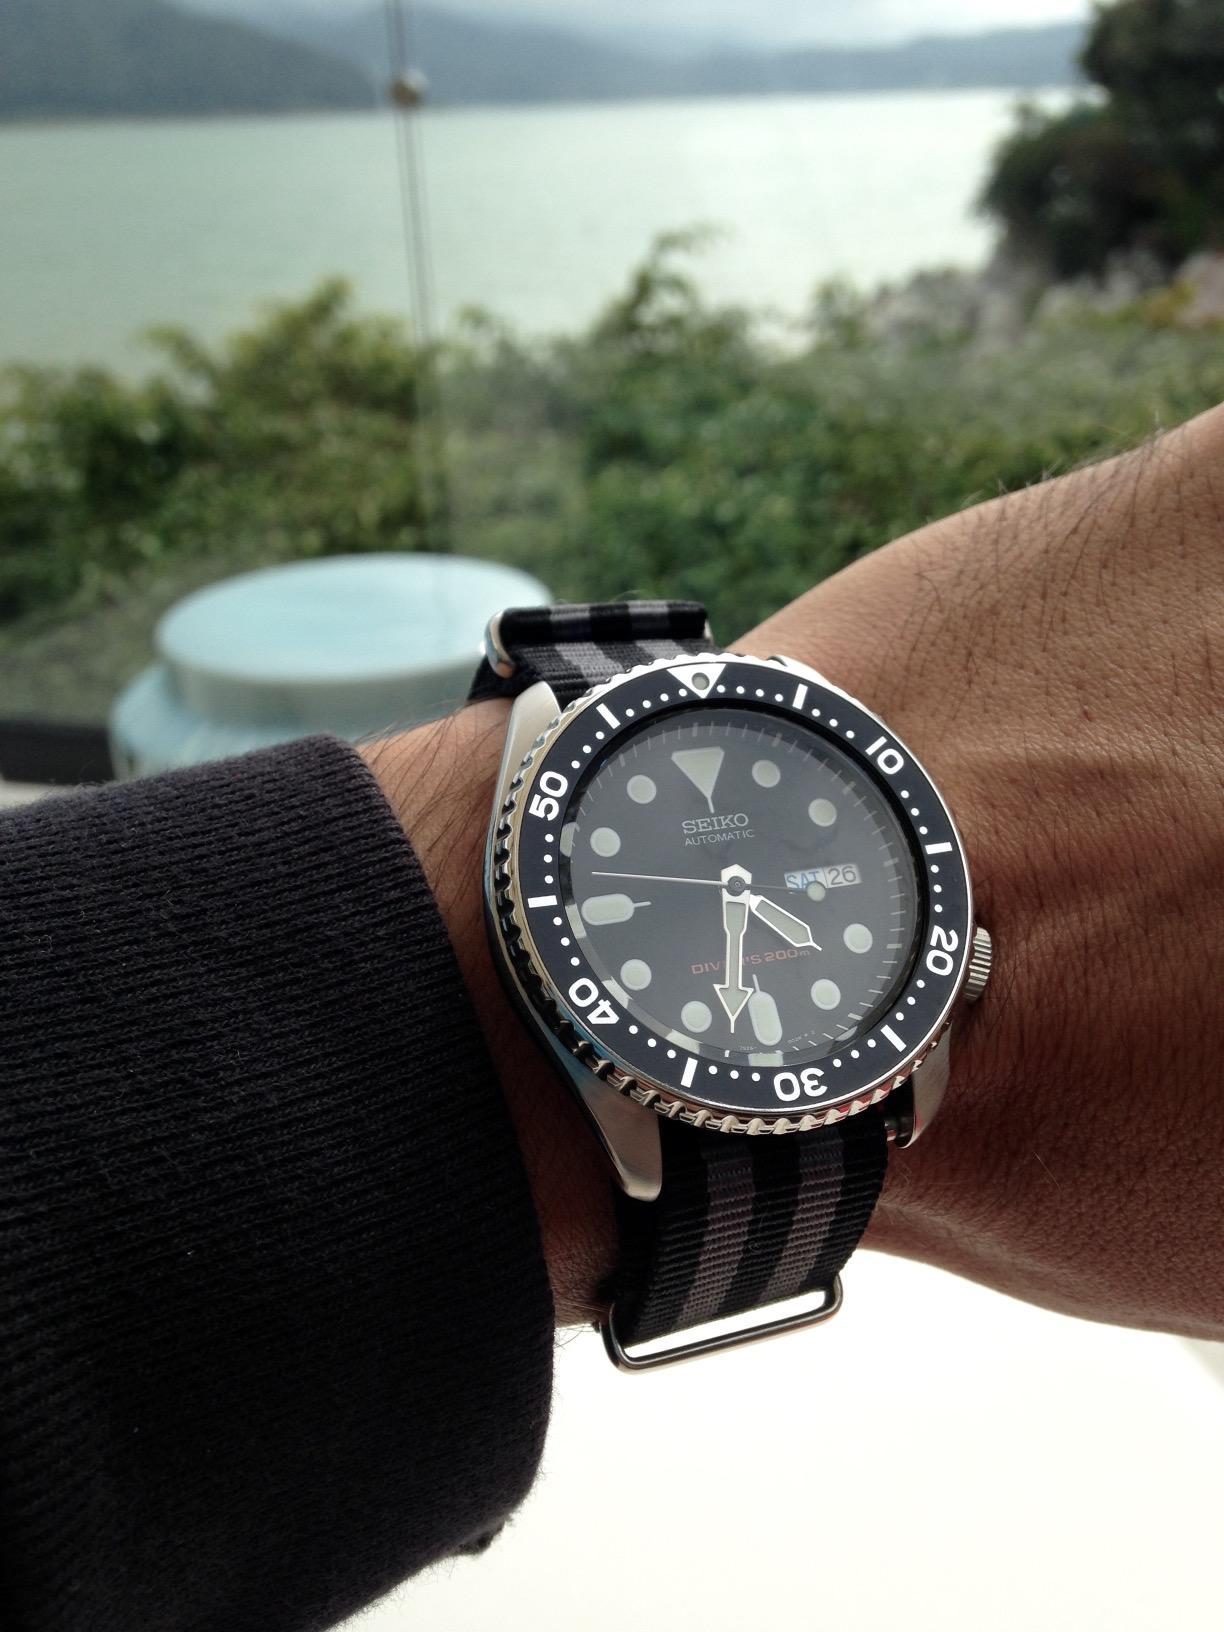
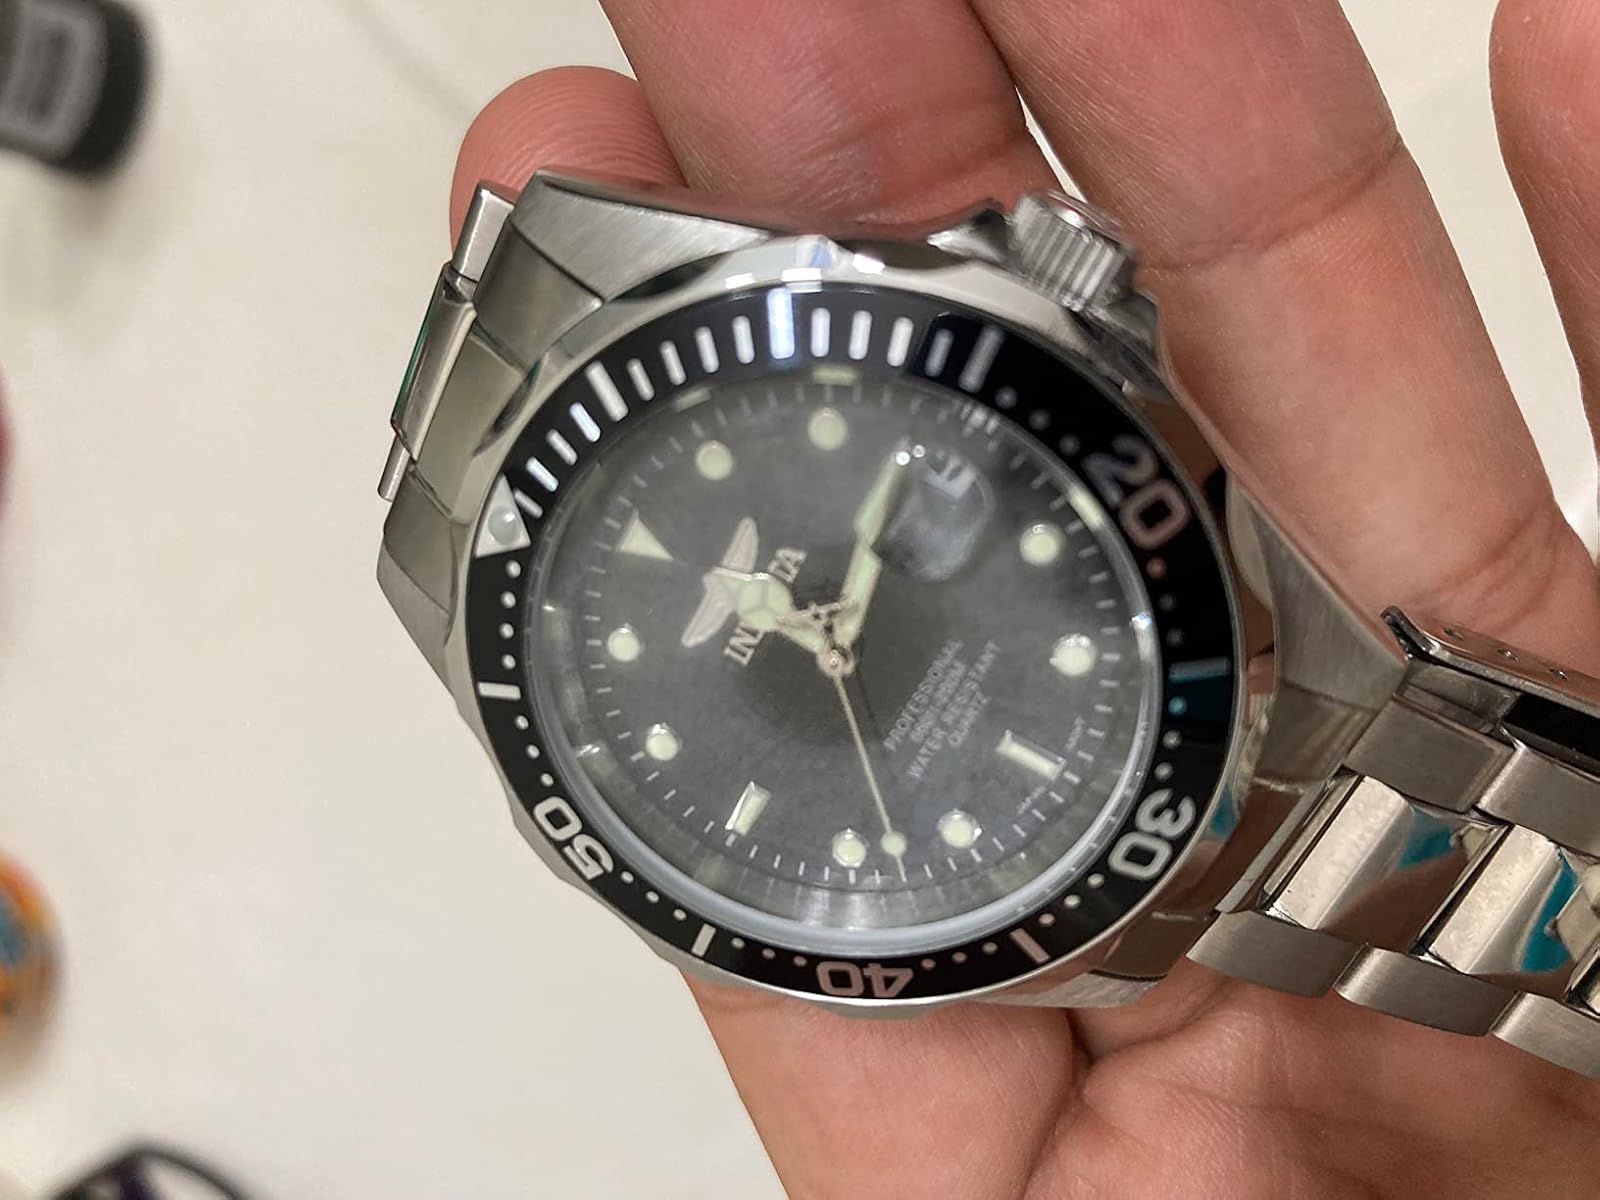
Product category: accessories_watch
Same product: no